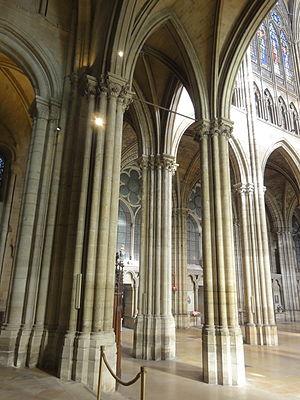
Avant-nef, vue sous la tribune d'orgue.